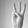
ASL letter: W